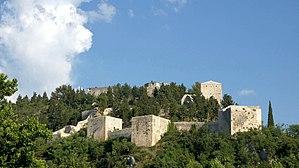
La forteresse de Stolac se trouve en Bosnie-Herzégovine, sur le territoire de la ville de Stolac et dans la municipalité de Stolac. Elle remonte au Moyen Âge et à la période ottomane et est inscrite sur la liste des monuments nationaux de Bosnie-Herzégovine ; elle fait également partie de l'ensemble naturel et architectural de Stolac, proposé par le pays pour une inscription au patrimoine mondial de l'UNESCO.